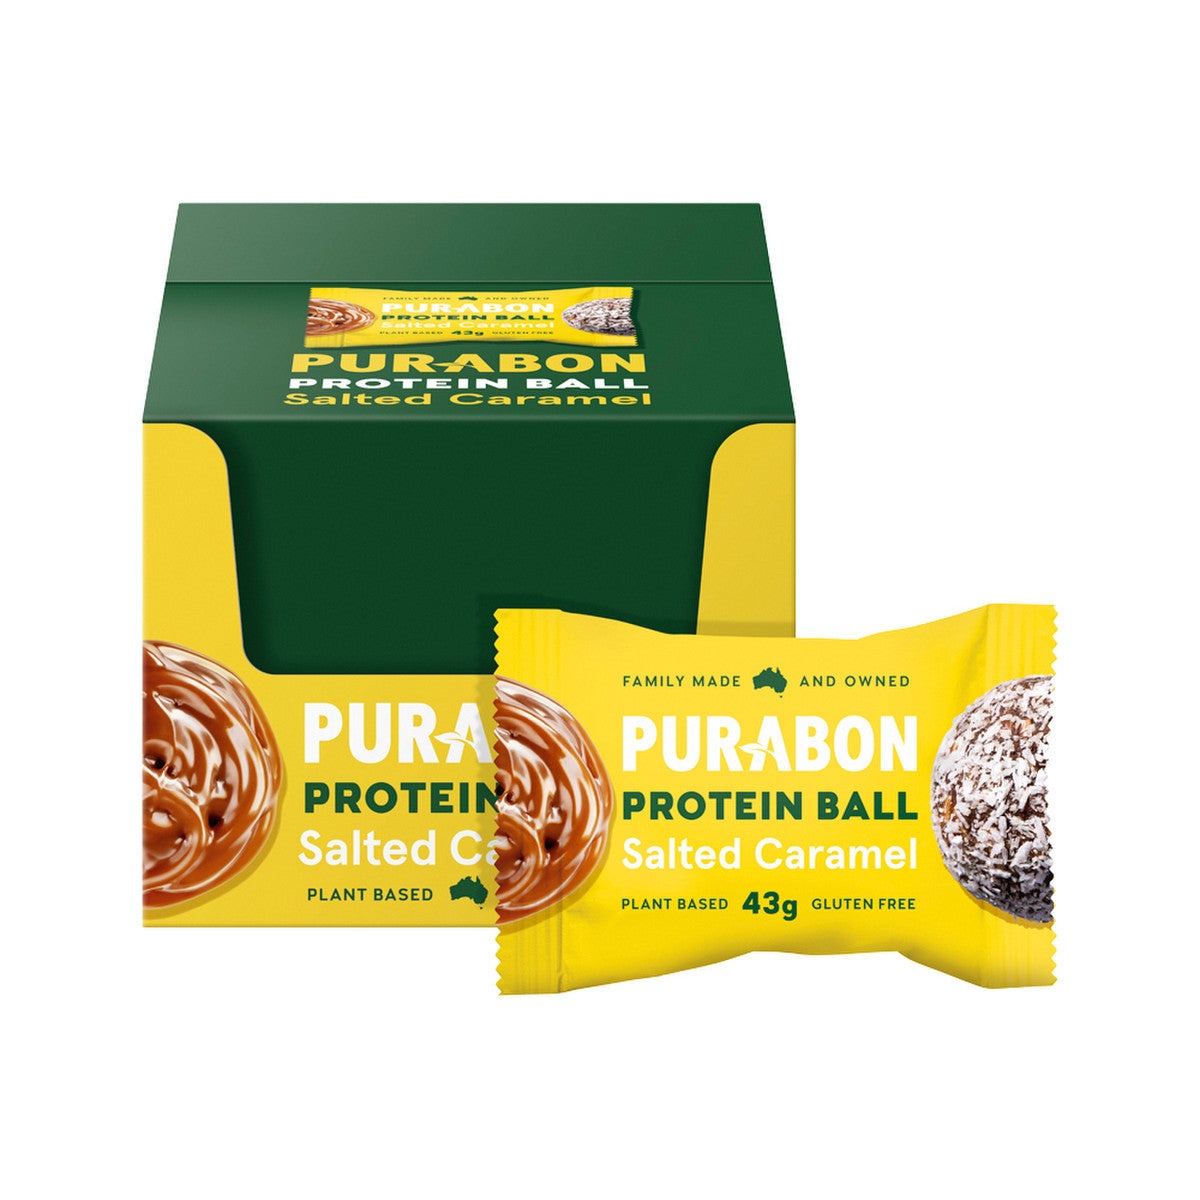
Purabon Protein Balls Salted Caramel 43g(Pack of 12)
Details PURABON is an Australian-owned health food company offering naturally delicious snacks packed with pure goodness! With a focus on vegan, gluten & dairy free and no added sugar, Purabon aim to stay as close to nature as possible. Using the best possible ingredients, naturally rich in nutrients, they believe in minimal processing for maximum taste and offer a range of delicious balls, high in nutrition, that taste truly amazing! Features All Natural Vegan friendly Whole, clean, real ingredients Source of protein and fibre No artificial colours, flavours or preservatives Dates, cashews, coconut, plant protein (faba), puffed millet, natural caramel flavour, sea salt. Contains: cashews. May be present: peanuts, other tree nuts, sesame, milk, soy. Chew with care, as some pit fragments or nut shell pieces may remain. CPP
Brand: NATURE'S SHIELD
Category: Food, Beverages & Tobacco > Food Items > Snack Foods > Cereal & Granola Bars > Granola Bars